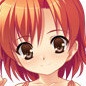
Portrait style: Anime Portrait